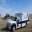
Label: ambulance